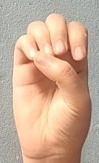
ASL sign: E